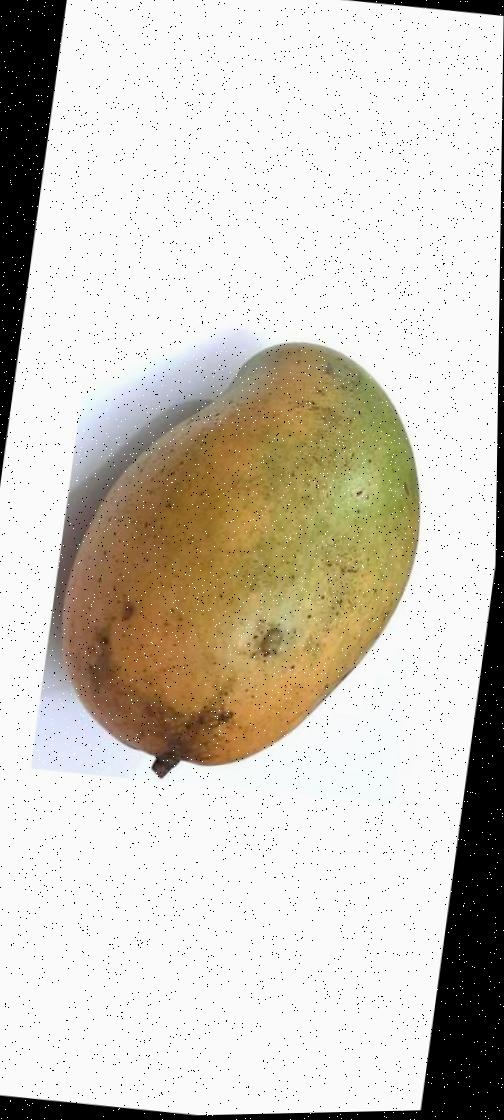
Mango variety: Rupali